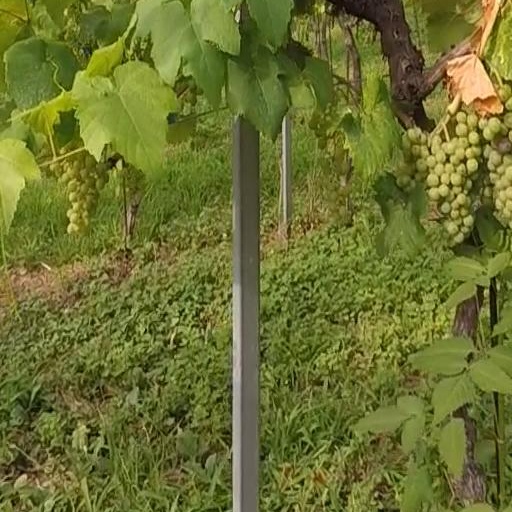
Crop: grape